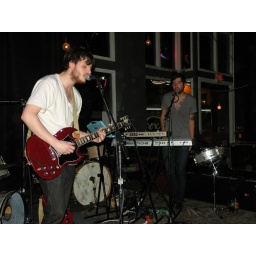
housefire in a white shirt